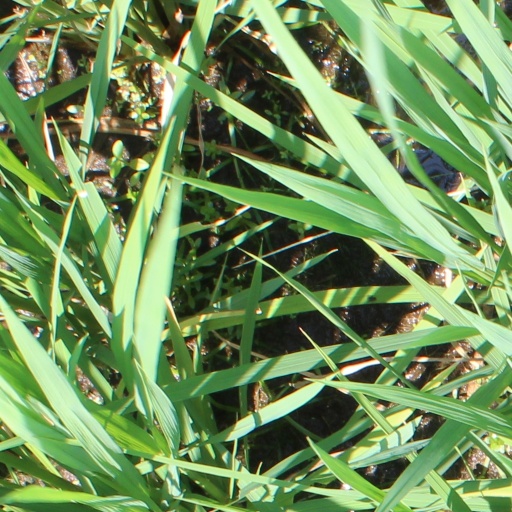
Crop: rice